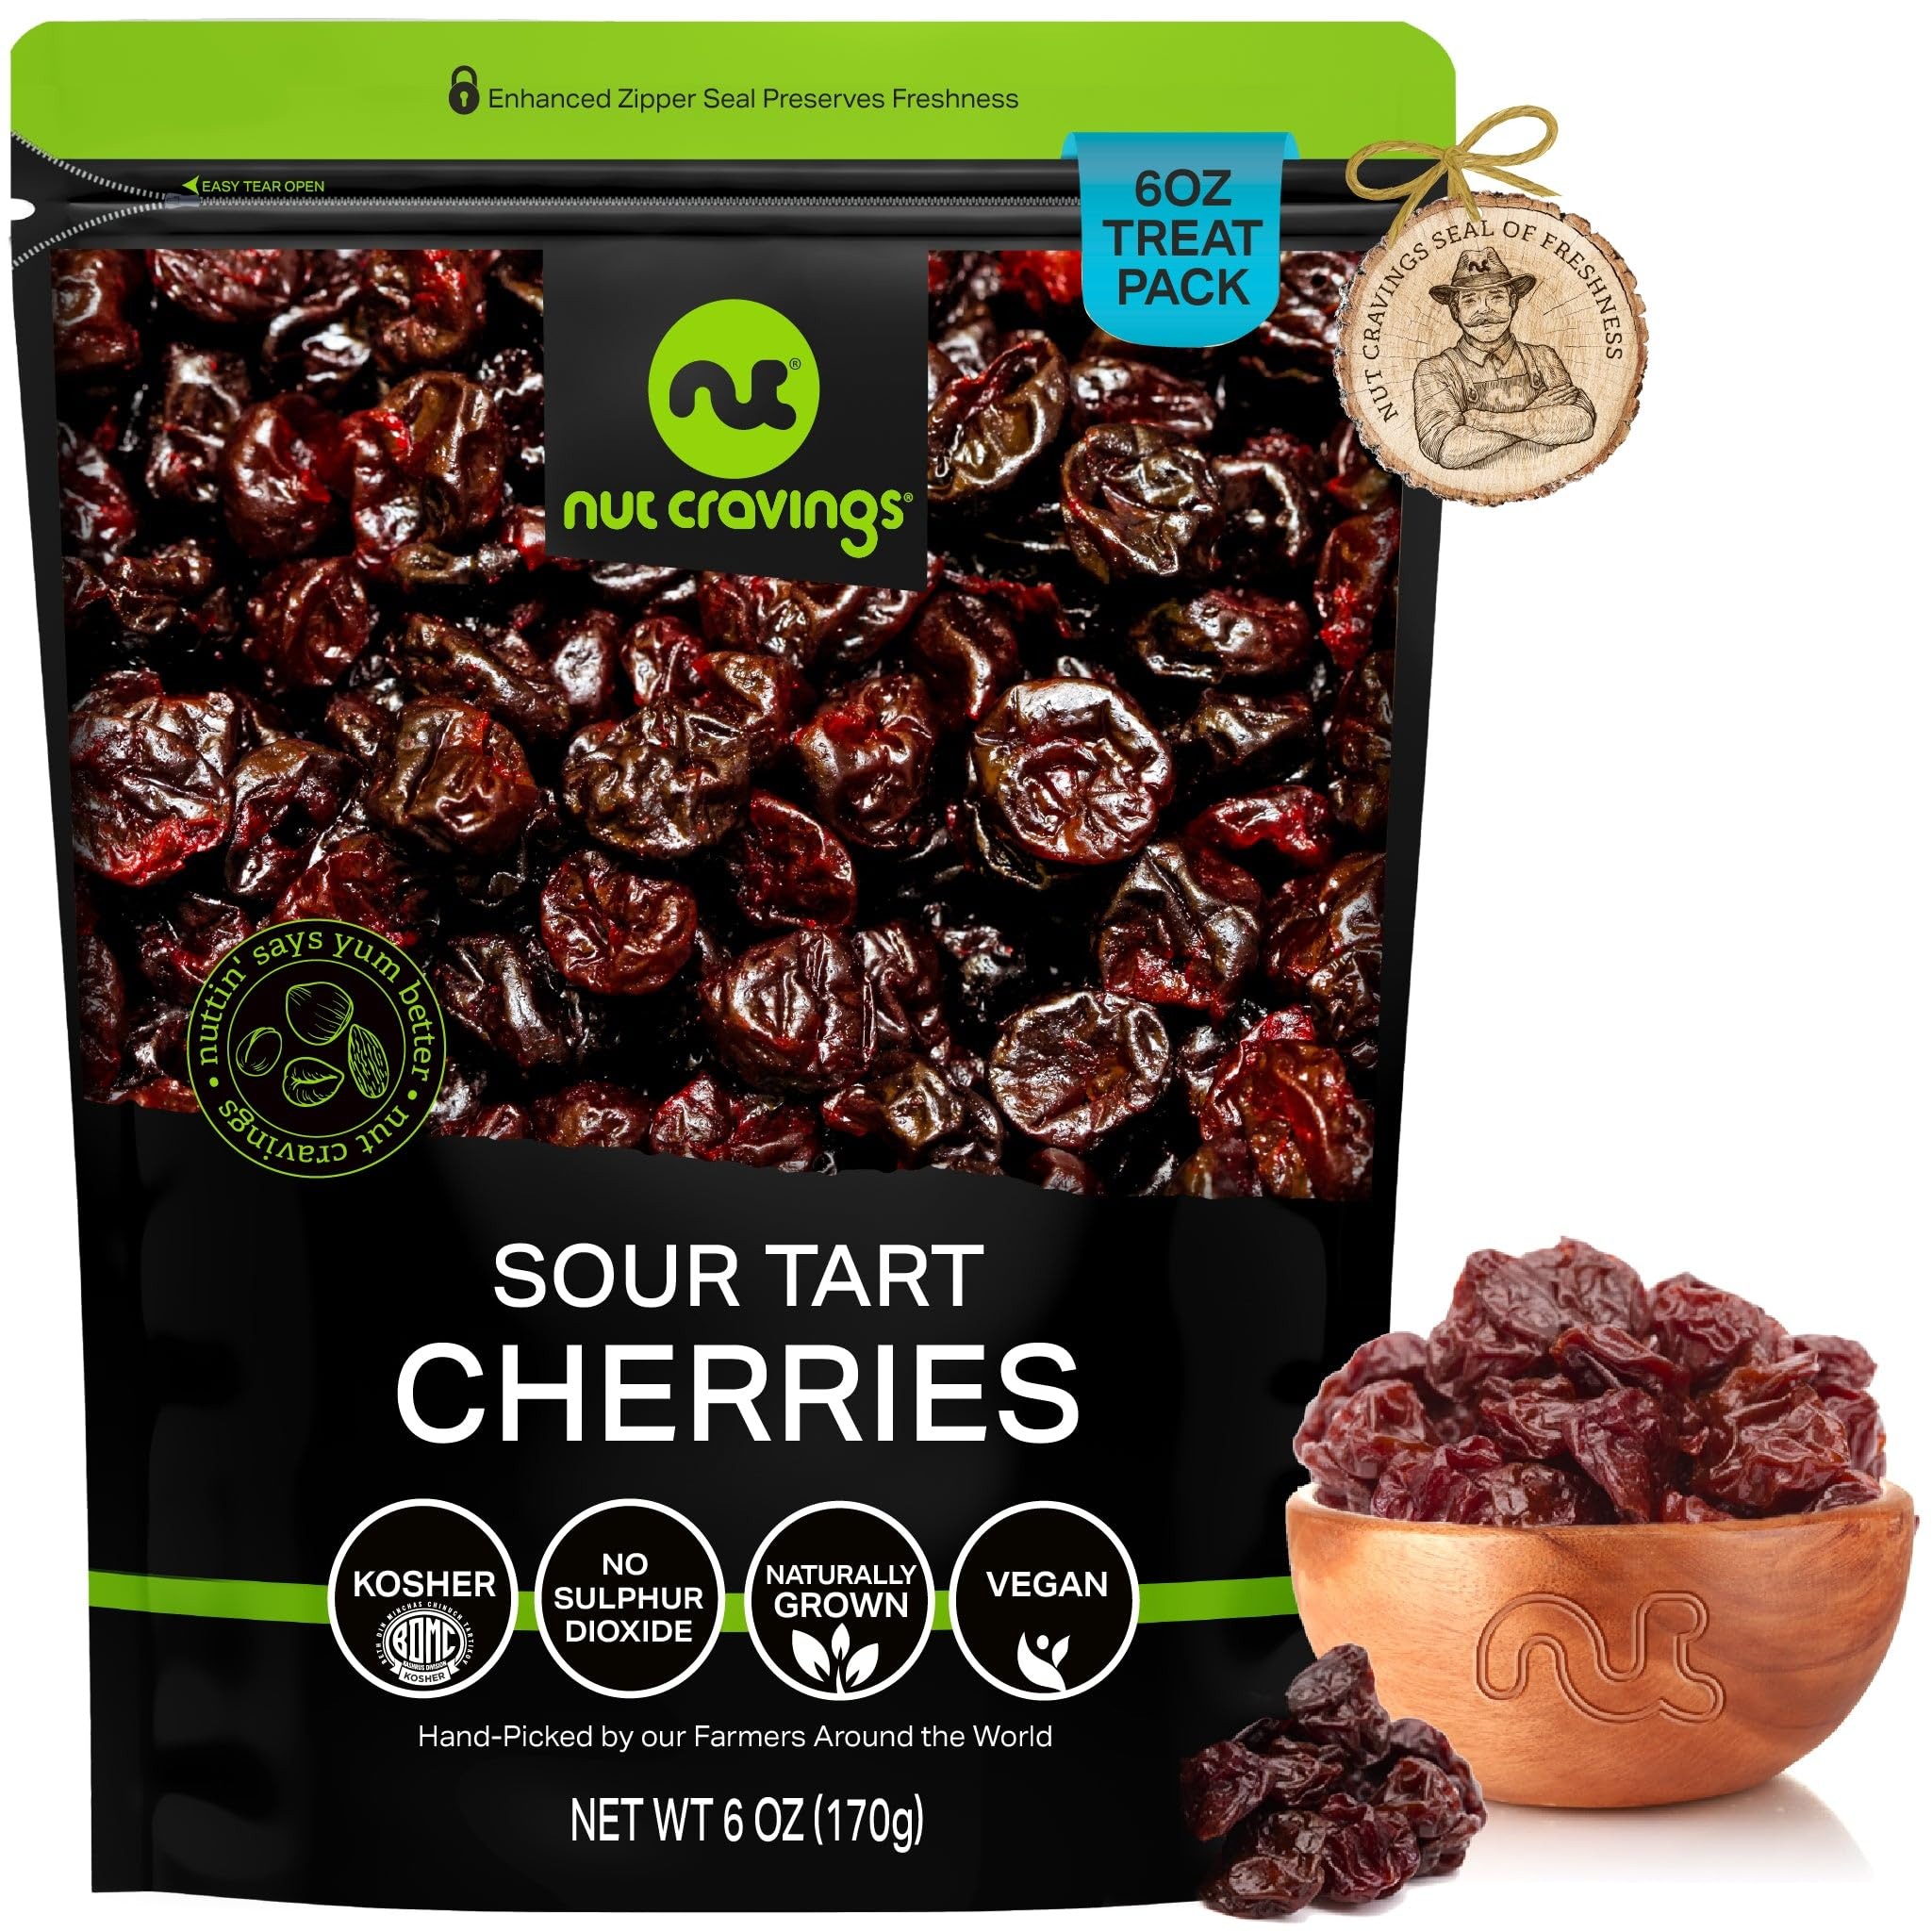
Item Name: NUT CRAVINGS Dry Fruits - Sun Dried Sour Tart Cherries, Lightly Sweetened (6oz - 1 Pack) Packed Fresh in Resealable Bag - Sweet Snack, Healthy Food, Naturally Grown, Vegan, Kosher Certified
Bullet Point 1: THE MOST DELICIOUS DRIED CHERRIES EVER: Our Dried Cherries will make your tastebuds feel in paradise. How do we know that? Because the way they're sourced and lightly sweetened makes them the most tart, and flavorful treat there is!
Bullet Point 2: IDEAL FOR YUMMY RECIPES, SOLO SNACKING, AND MORE: Dried Cherries are great for solo snacking sessions, yogurts, cheese platters, healthy meals, desserts, shakes You name it!
Bullet Point 3: FRESH AND NUTRITIOUS NEVER LOOKED BETTER TOGETHER: Our dried cherries are not only fresh and full of flavor, but are also a healthy snack choice full of nutrients, vitamins, and antioxidants!
Bullet Point 4: TOP 'NUTCH' RESEALABLE BAG: Our zipper-style easily resealable bags make sure your snacks are kept fresh. Storing them at home? They'll stay fresh. Bringing them to work? They'll stay fresh. Taking them with you on your next trip? Fresh!
Bullet Point 5: FARMERS SEAL OF FRESHNESS: Our cherries are hand picked by our farmers and carefully selected at our packing facilities in New York after passing our strict quality control processes. This ensures you only get the freshest and highest quality dried fruit in the market.
Product Description: <p>Nut Cravings brings you the perfect treat: a bag of the yummiest quality of Dried Cherries.<br><br> Our Dried Cherries will make your tastebuds feel in paradise. How do we know that? Because <b>the way they're sourced and lightly sweetened makes them the most tart, and flavorful treat there is!</b><br><br> Treat yourself or a loved one to nature's goodness with our Dried Cherries!<br><br> They come beautifully presented in our TOP "NUTCH" bags to provide the ultimate experience. These resealable bags will keep them as fresh and delicious as they were when handpicked at our farms.<br><br><br> <b>Dried Cherries are great for solo snacking sessions, yogurts, cheese platters, healthy meals, desserts, shakes You name it!<br><br></b> <b>In addition, there's a cute story behind them!<br><br></b> Lewis and Lindsay Cooper founded Nut Cravings in 2015 with the idea of mixing the two things they loved the most: travelling the world, and snacking. Today, our snacks are grown all around the world before travelling all the way to New York to be packed fresh and delivered right to your door.<br><br><br> <b>Do you want to know how much goodness you get in every bag?<br><br></b> We have bags with 16oz (1lb), 32oz (2lb), 48oz (3lb) and 80oz (5lb), you choose your size!<br><br> Ready to get delighted by these delicious snacks?
Value: 6.0
Unit: Ounce

Price: 9.97